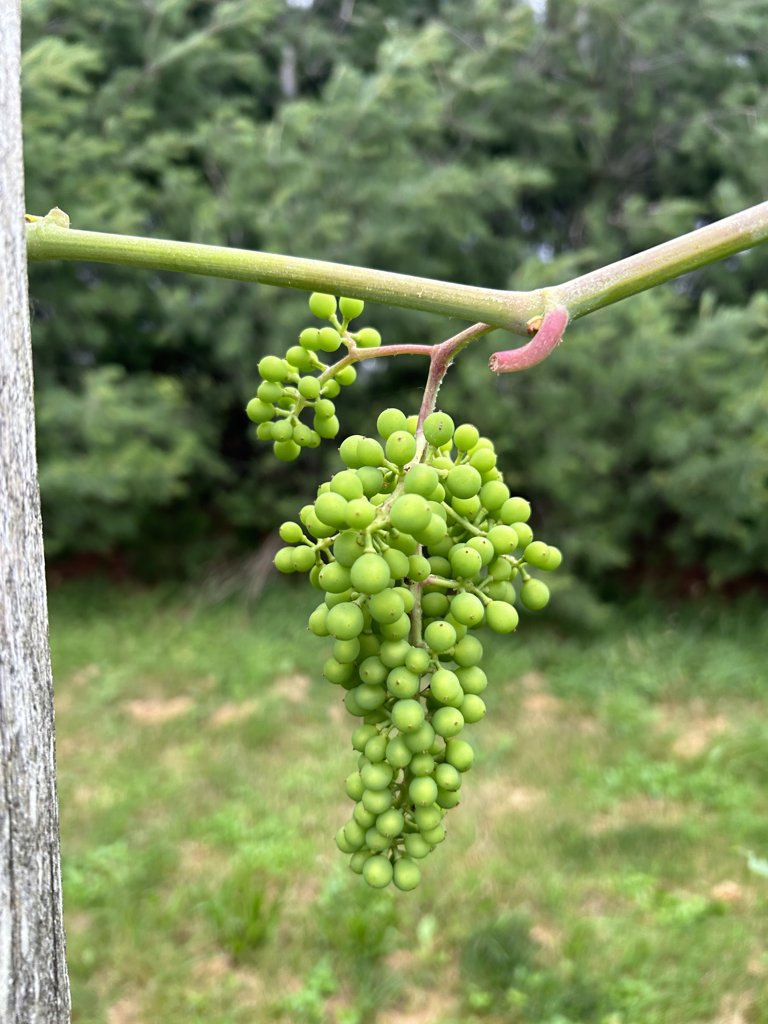
Berries visible: 149
Grape clusters: 1